McLeod's Daughters (film)

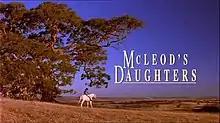
Title Card

McLeod's Daughters is a 1996 Australian television film, it aired on the Nine Network on 11 May 1996, which was Mother's Day. It remains the highest-rated telemovie of all time in Australia. The movie serves as a back door pilot for the later "McLeod's Daughters" television series.